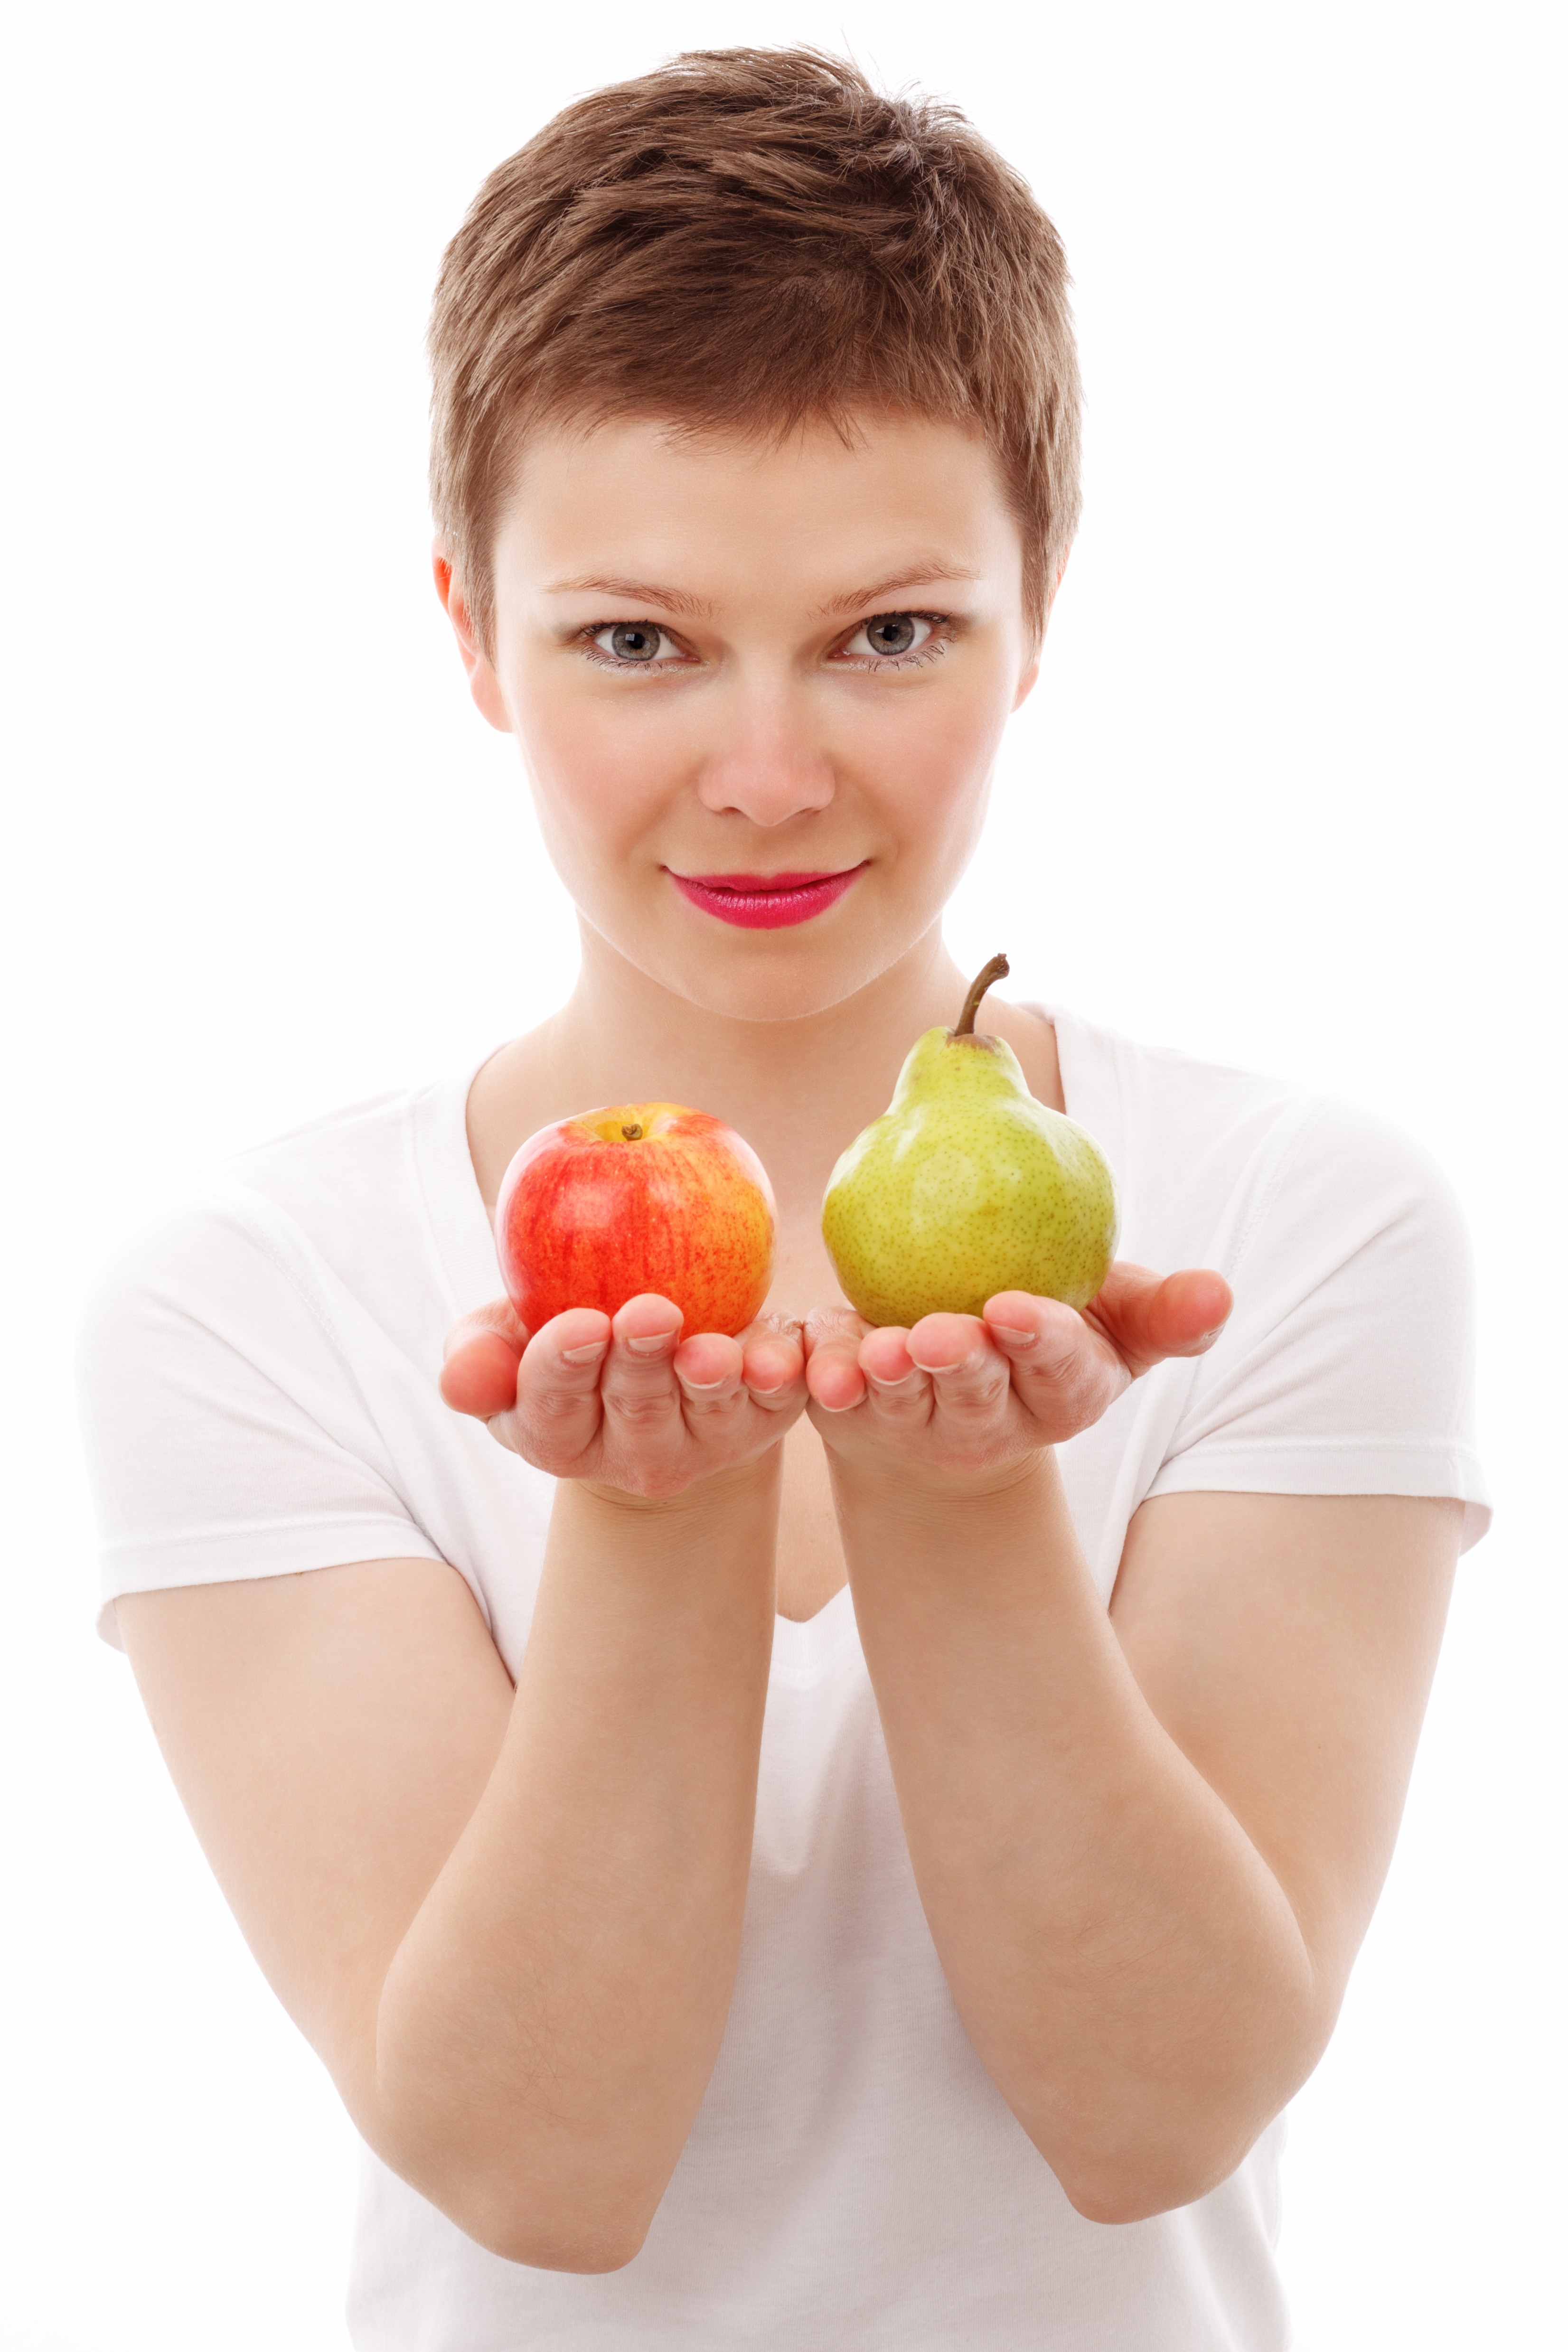
apple, person, girl, woman, fruit, model, young, food, produce, fresh, child, pear, healthy, mouth, eating, toddler, head, tooth, diet, choice, junk food, sense, human action